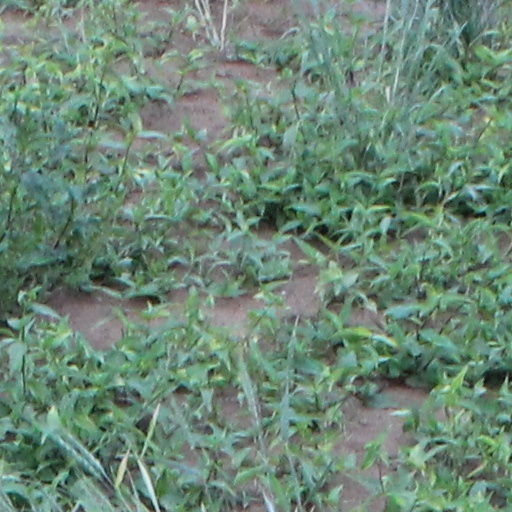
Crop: wheat